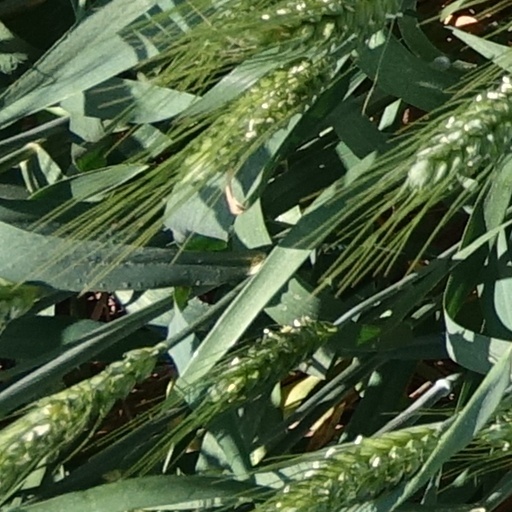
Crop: wheat